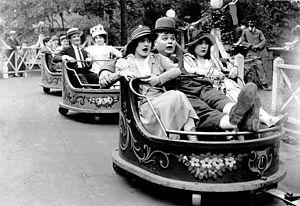
The Whip est un type d'attraction à l'origine conçu et construit par W.F. Mangels Company à Coney Island. William F. Mangels a breveté l'attraction en 1914 et elle devint très populaire.
Fatty à la fête foraine est un film américain réalisé par Roscoe Arbuckle, sorti en 1917.
Luna Park est le nom porté par des dizaines de parcs d'attractions, en cours d'exploitation ou disparus, qui ont été ouverts sur tous les continents, depuis 1903.